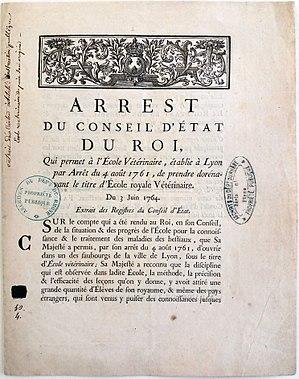
Arrêt du Conseil d'Etat du roi qui donne à l'Ecole Vétérinaire le titre d'Ecole royale Vétérinaire. Archives départementales du Rhône, cote
L'École nationale vétérinaire de Lyon est un établissement d'enseignement supérieur et de recherche en médecine vétérinaire, fondé en 1761 et fusionné en 2010 avec l'école nationale d'ingénieurs des travaux agricoles de Clermont-Ferrand et l'école nationale des services vétérinaires pour former le grand établissement VetAgro Sup.